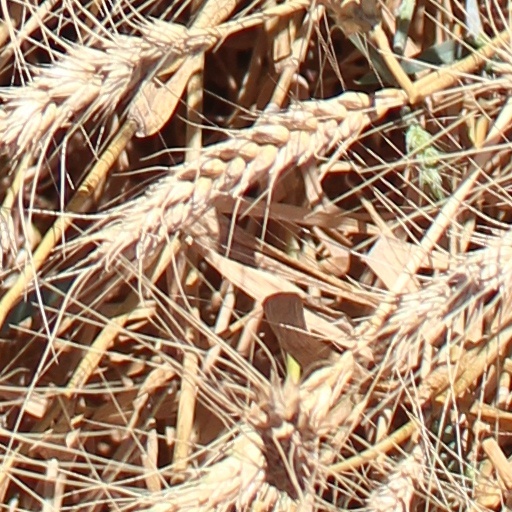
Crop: wheat